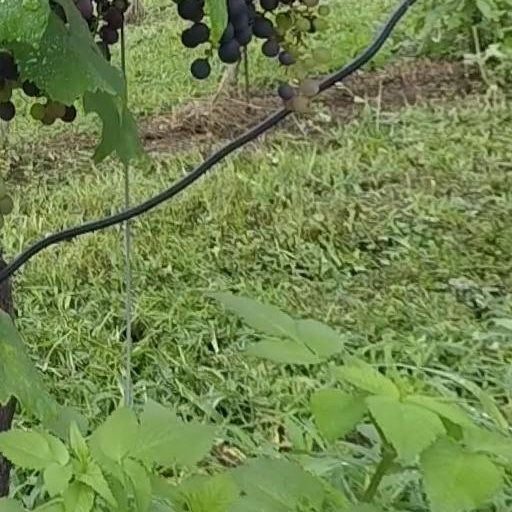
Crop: grape